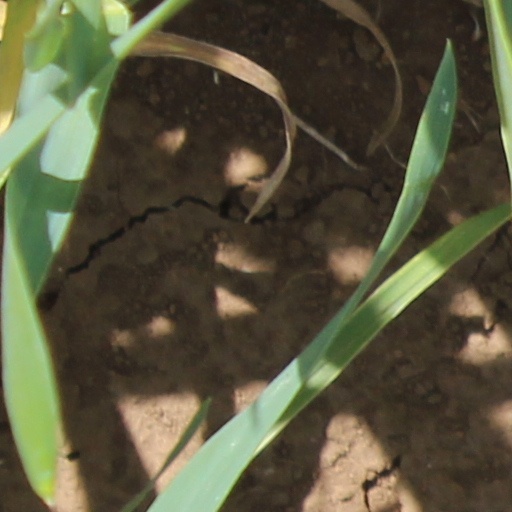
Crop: wheat